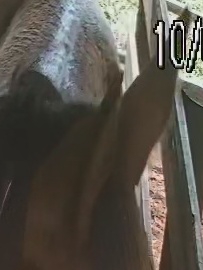
Face region: ears (position_of_ears)
Pain indicator: not_present